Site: brandenburg
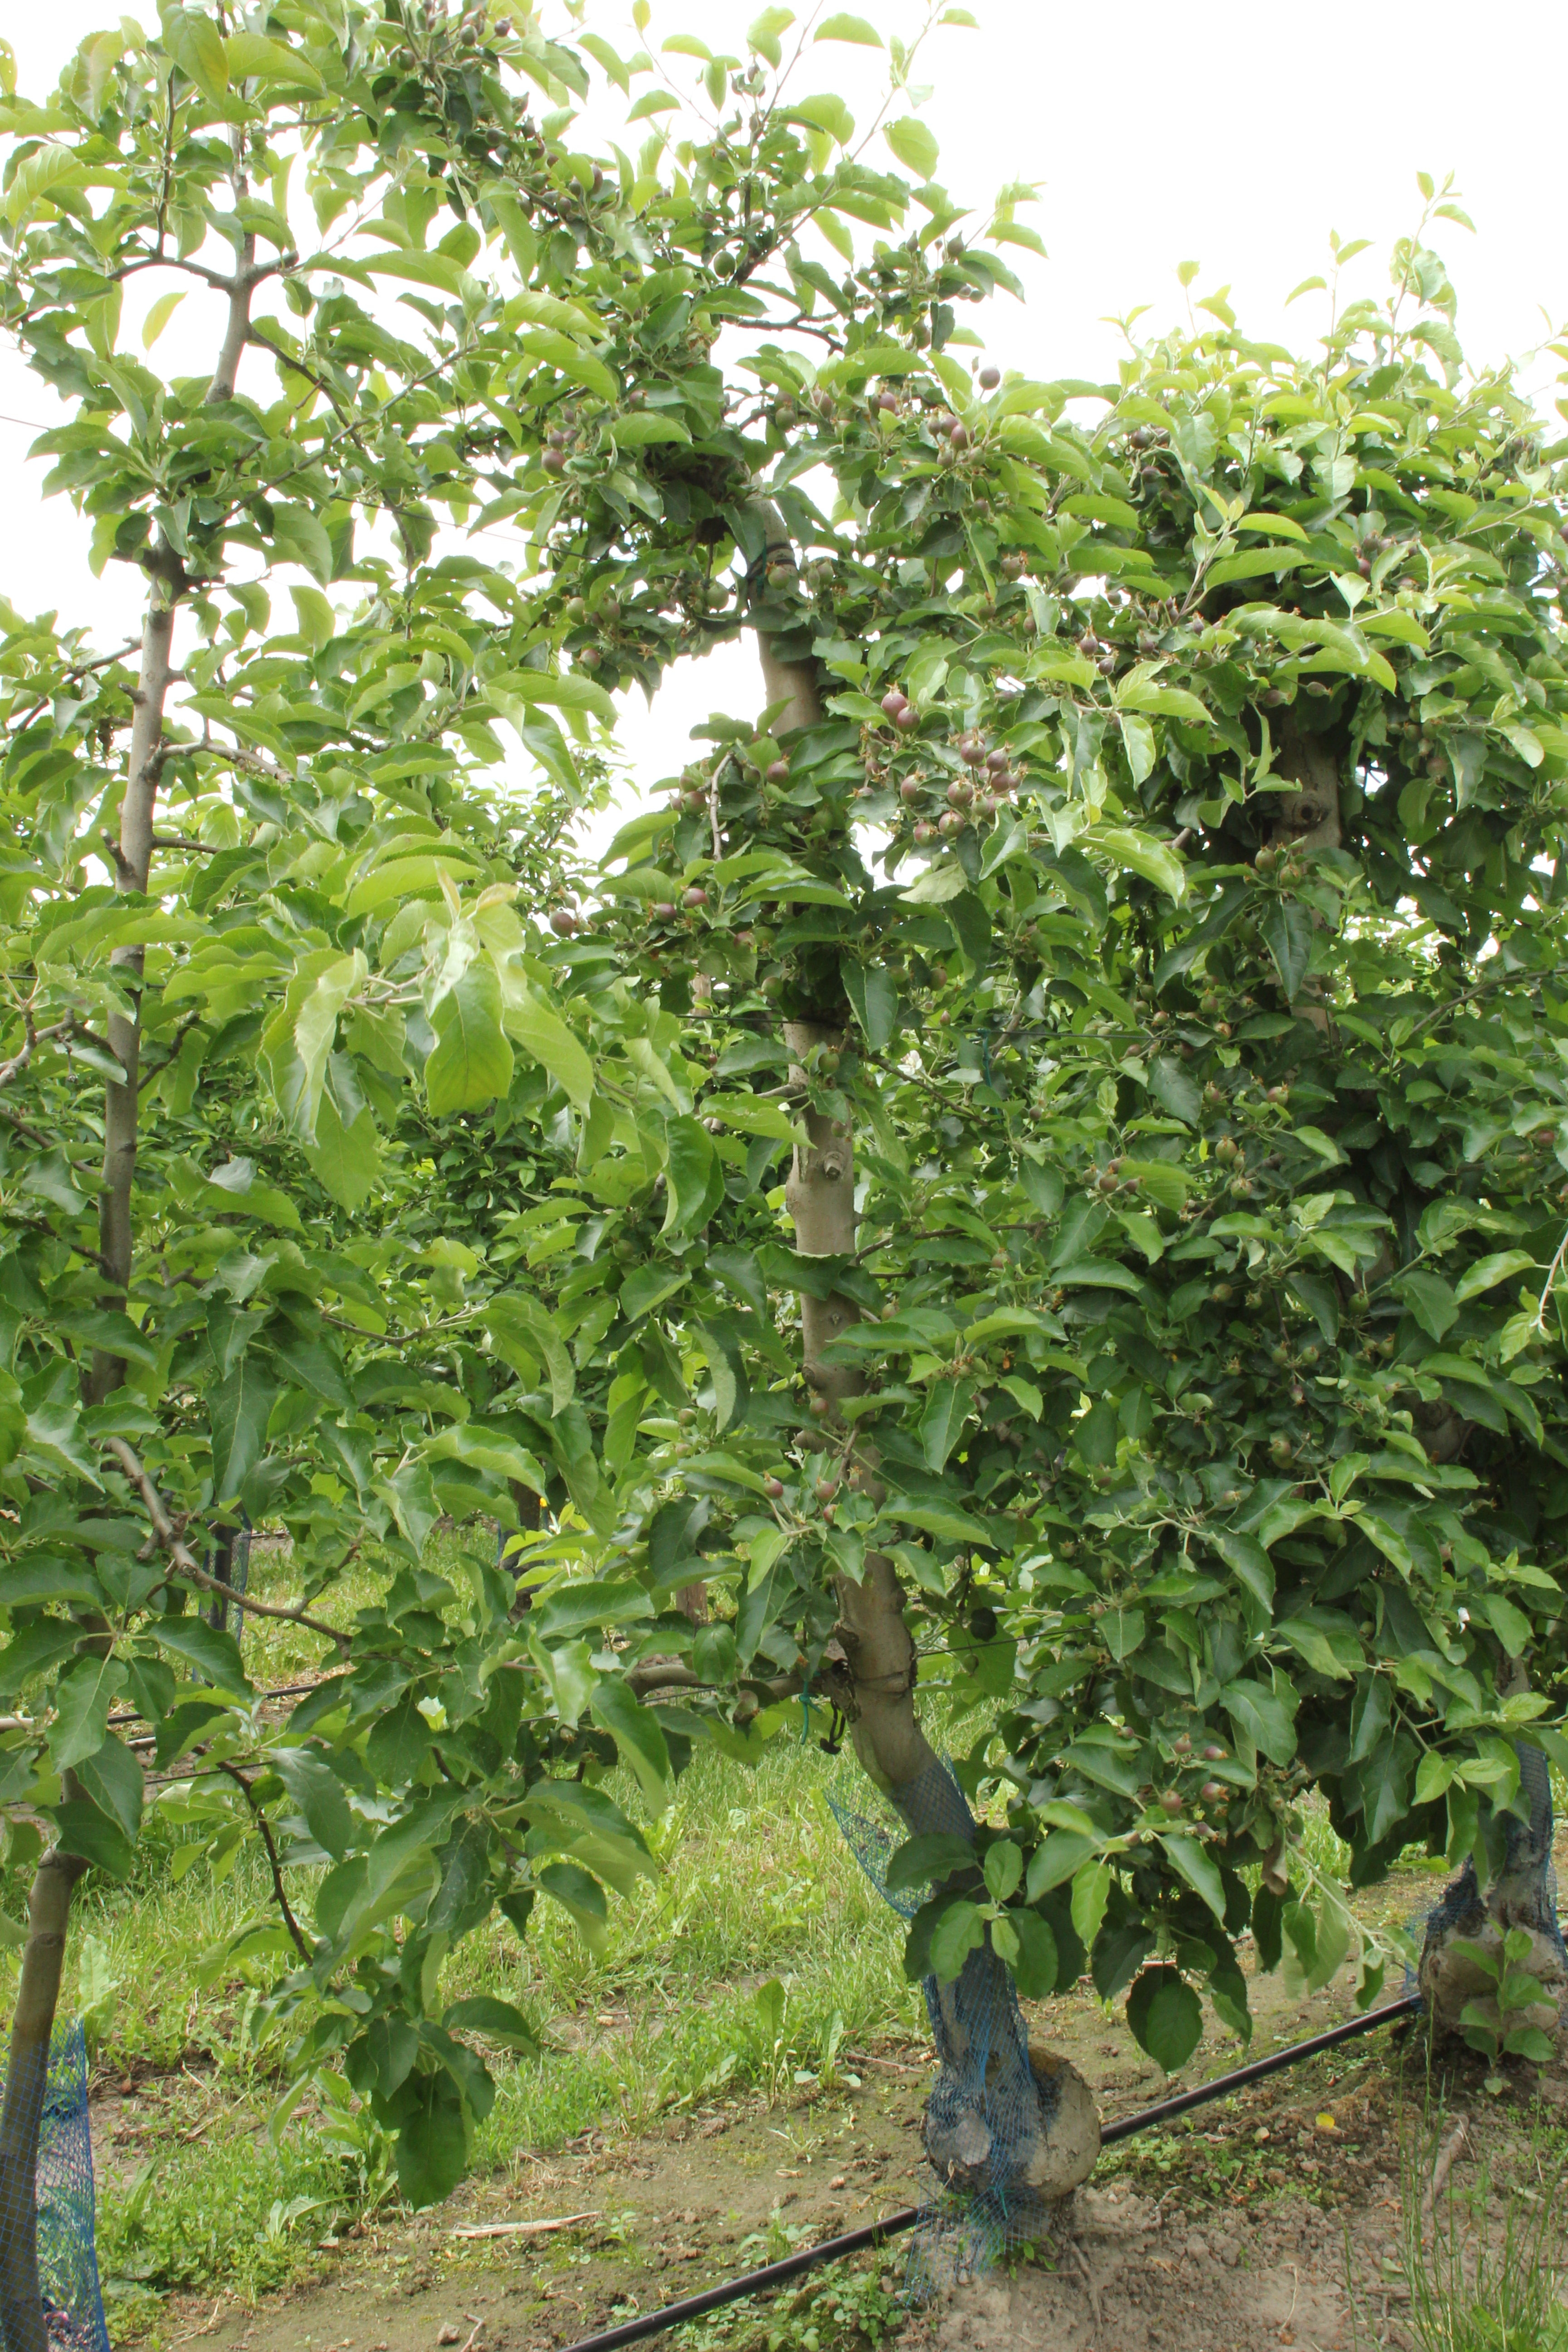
Growth stage (BBCH 72): Development of fruit